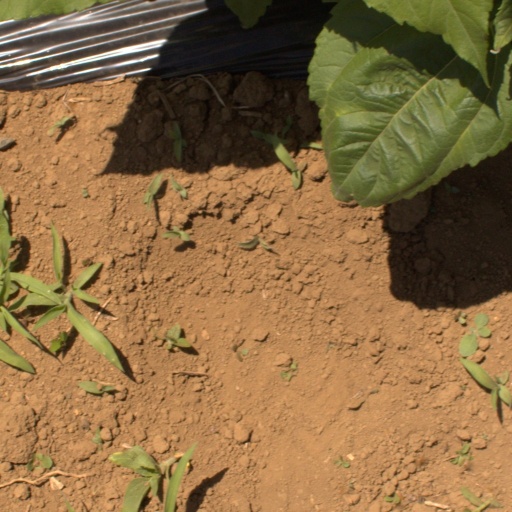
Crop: Jerusalem artichoke